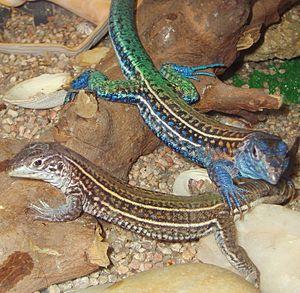
Teius teyou est une espèce de sauriens de la famille des Teiidae.
Teius est un genre de sauriens de la famille des Teiidae.